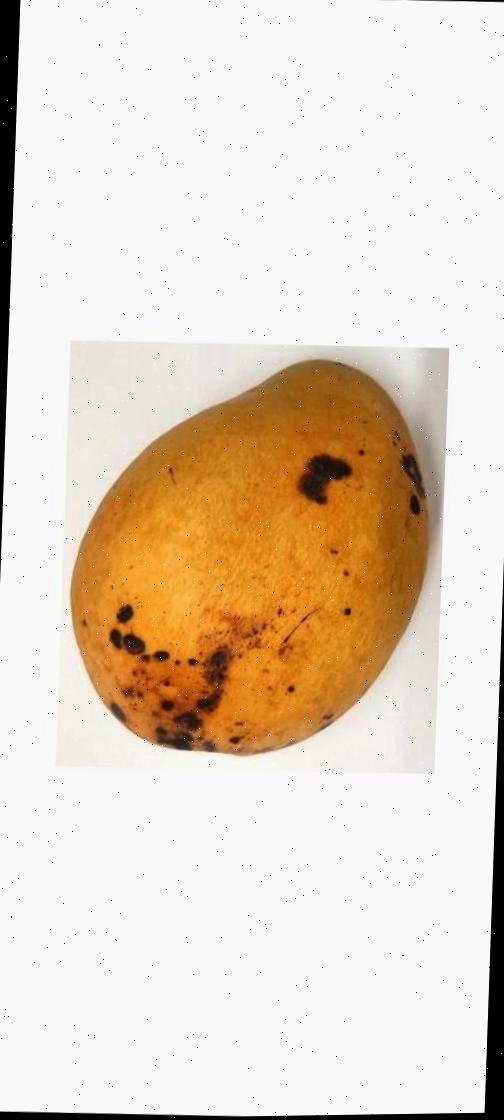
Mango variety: Bari-11